Dastak (1996 film)

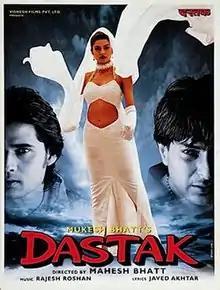
Poster

Dastak is a 1996 Indian Hindi language Psychological thriller film edited and directed by Mahesh Bhatt, produced by Mukesh Bhatt with a script written by Vikram Bhatt starring Sushmita Sen in her debut film co-starring Mukul Dev with Sharad Kapoor as the villain. The film was shot in South Africa and Seychelles.